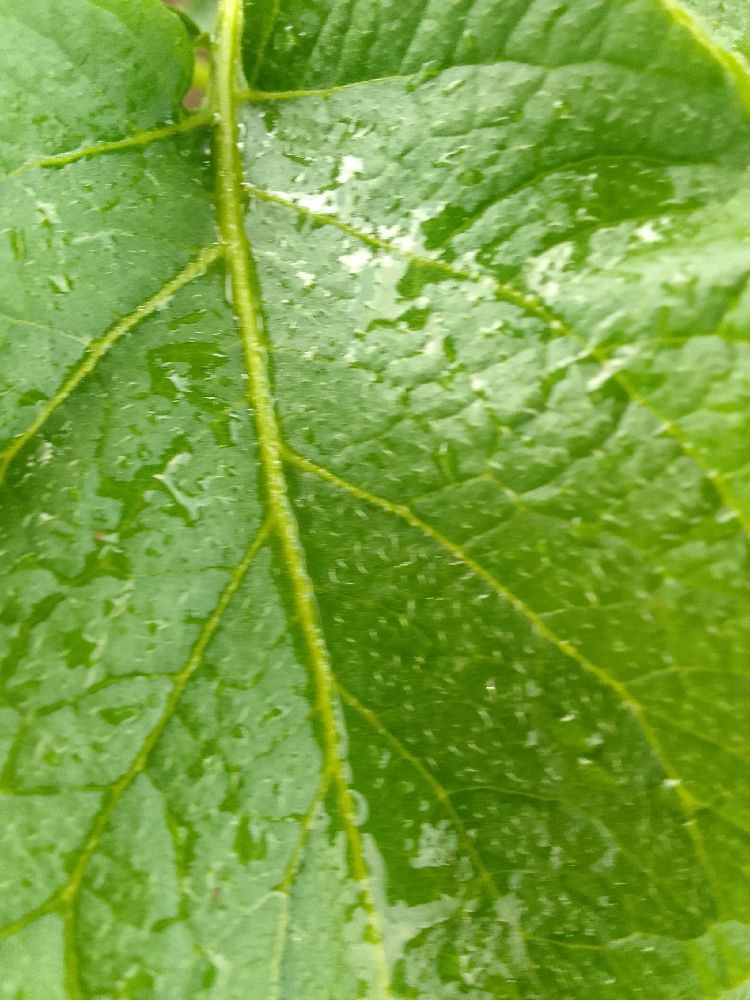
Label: Healthy